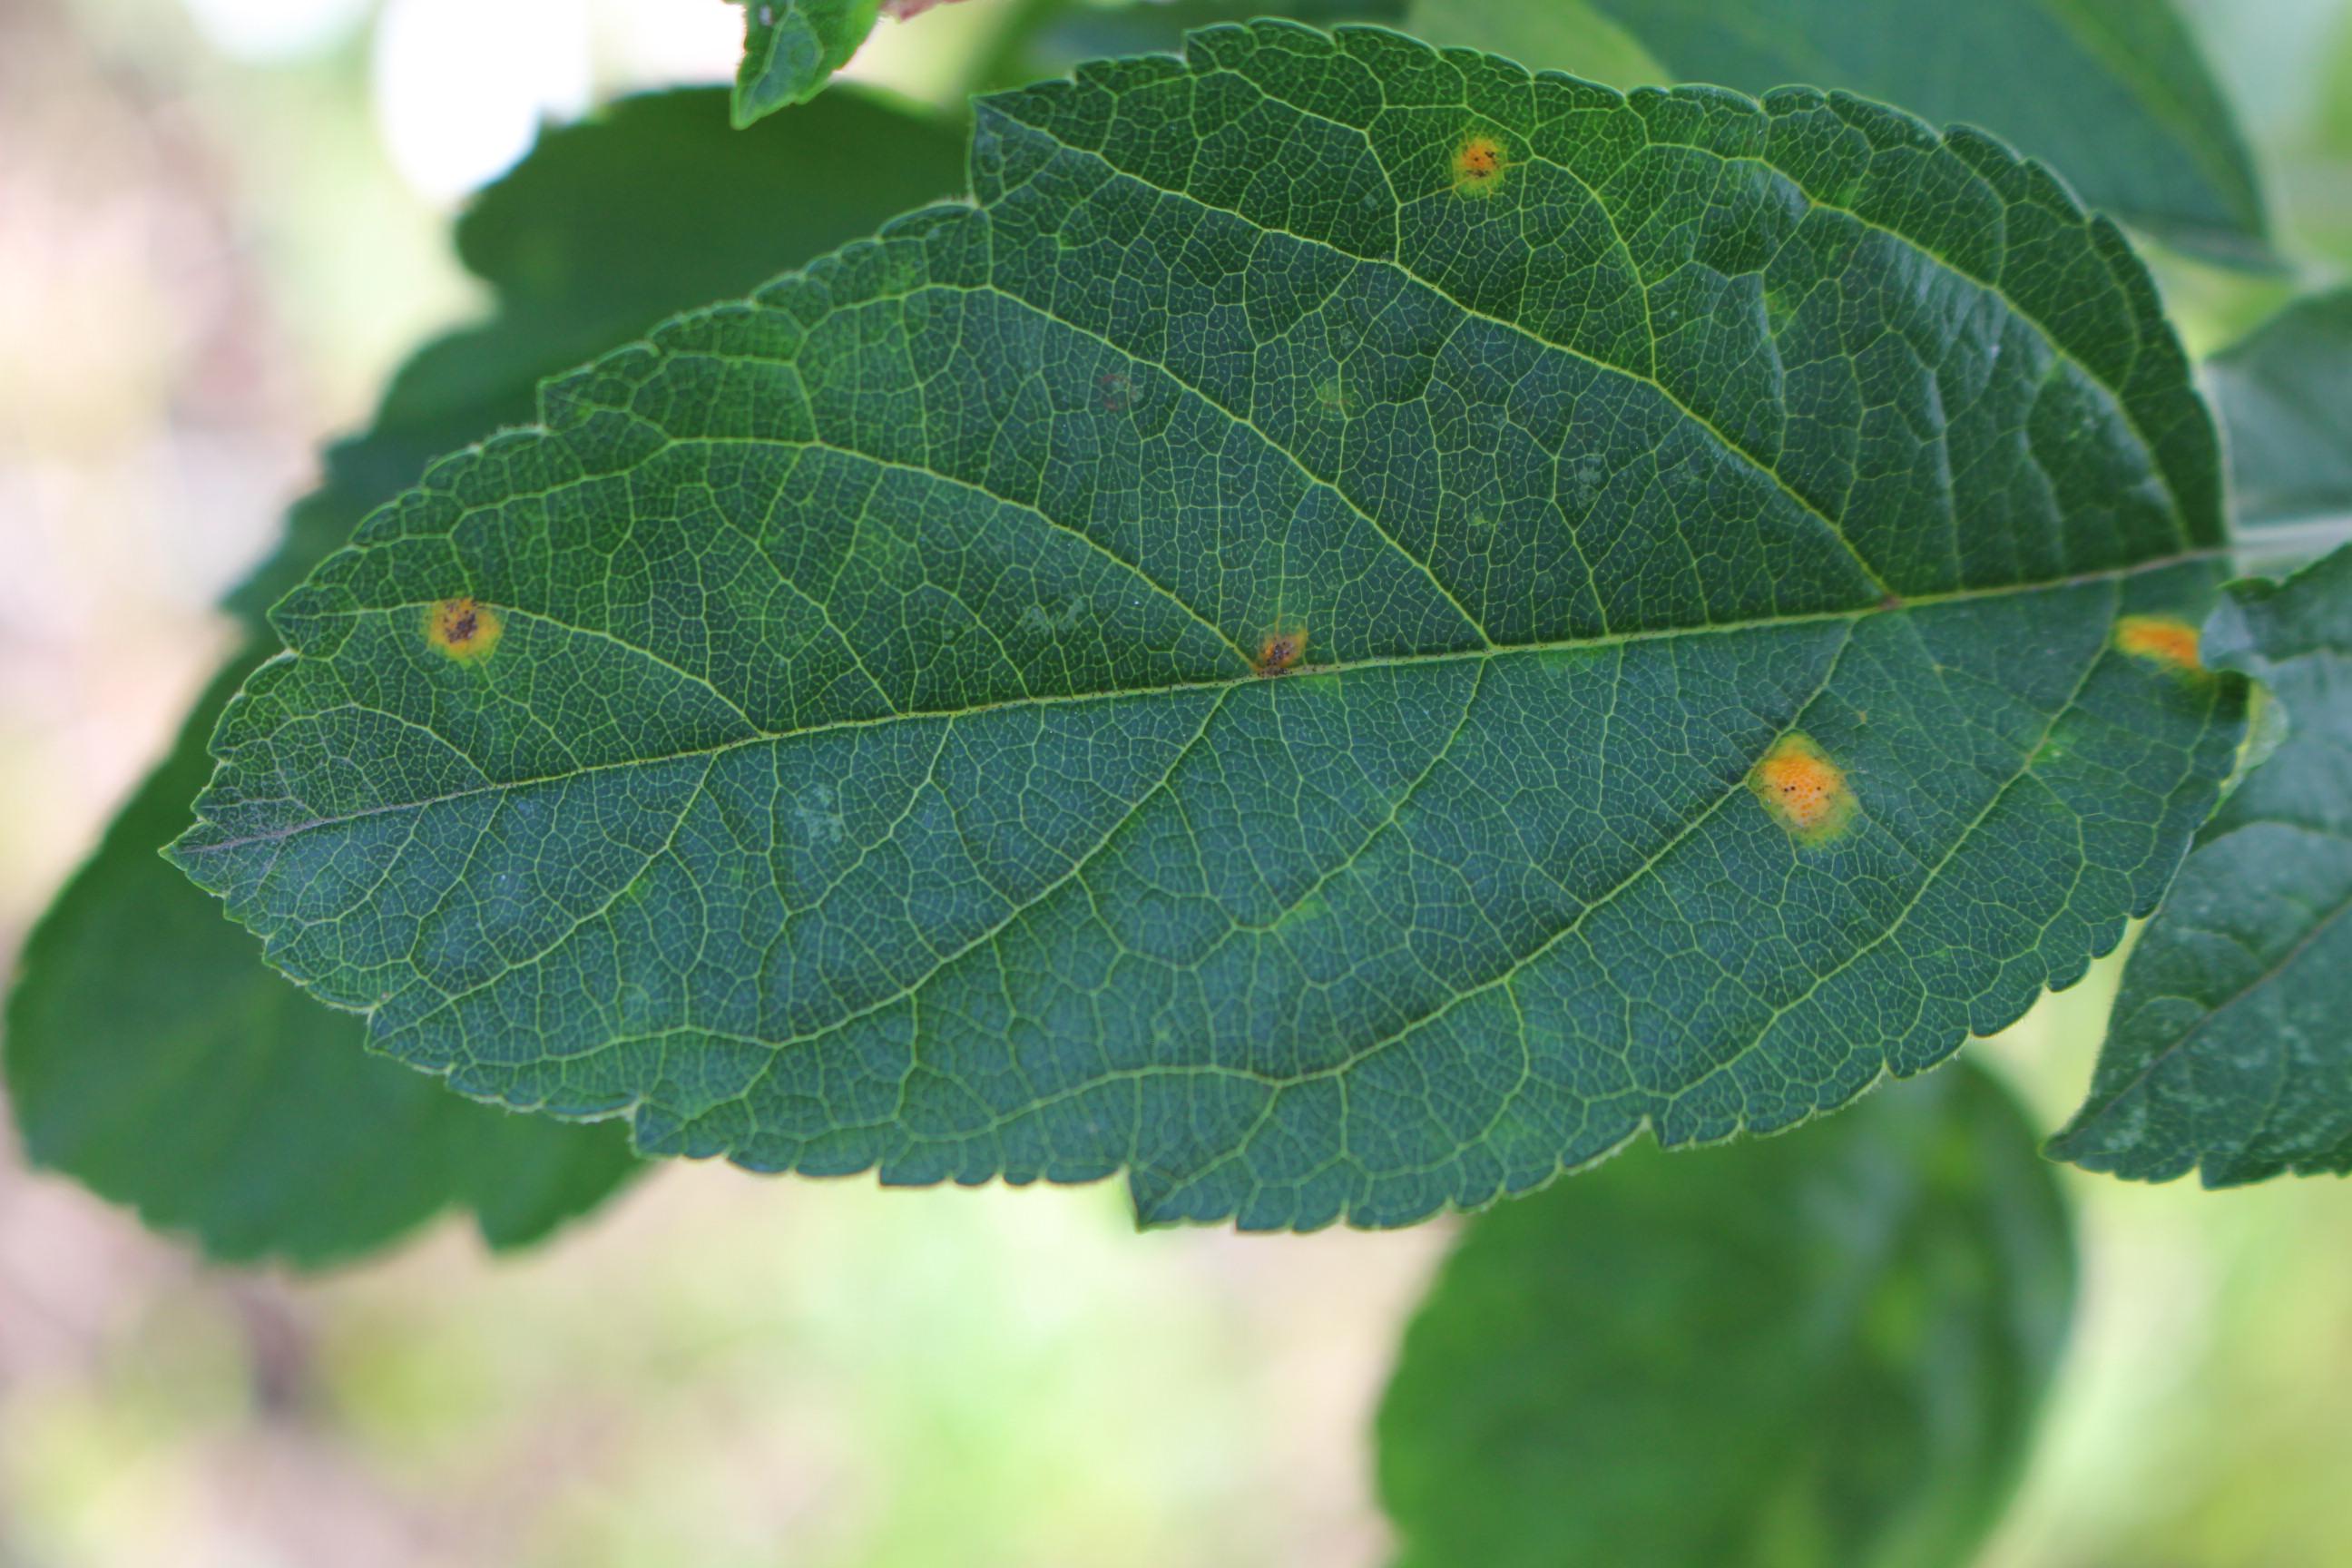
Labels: rust